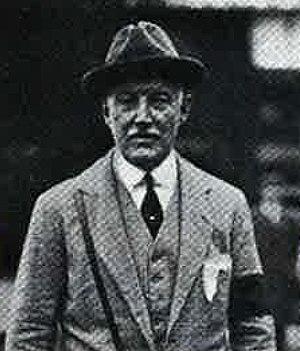
Propriétaire de chevaux de course, peintre et sculpteur, vétéran de la Grande Guerre et “sportsman”, Harry Austen La Montagne, né le 20 novembre 1869 à New York et mort le 15 juin 1959 dans son appartement du Plaza Hotel.